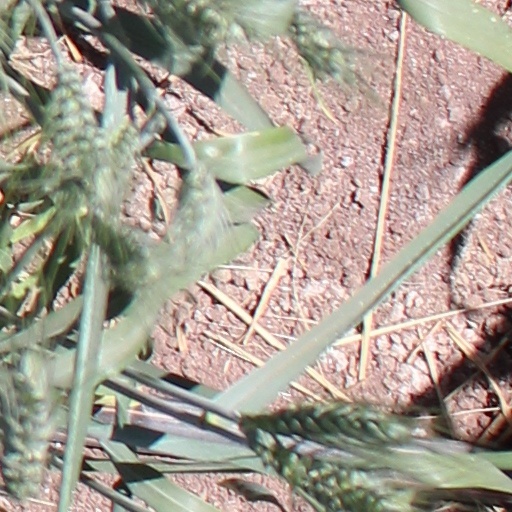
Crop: wheat